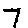
Label: 7